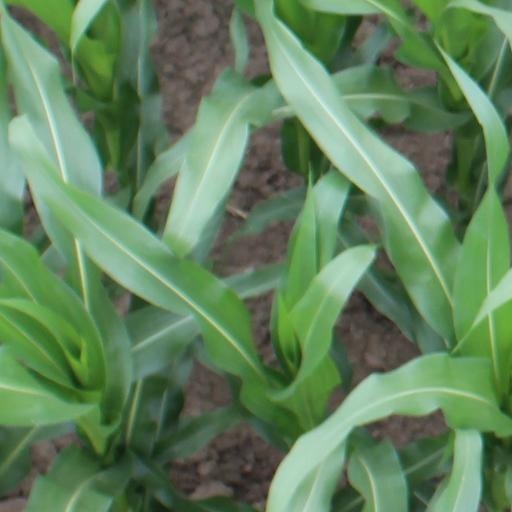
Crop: maize; corn